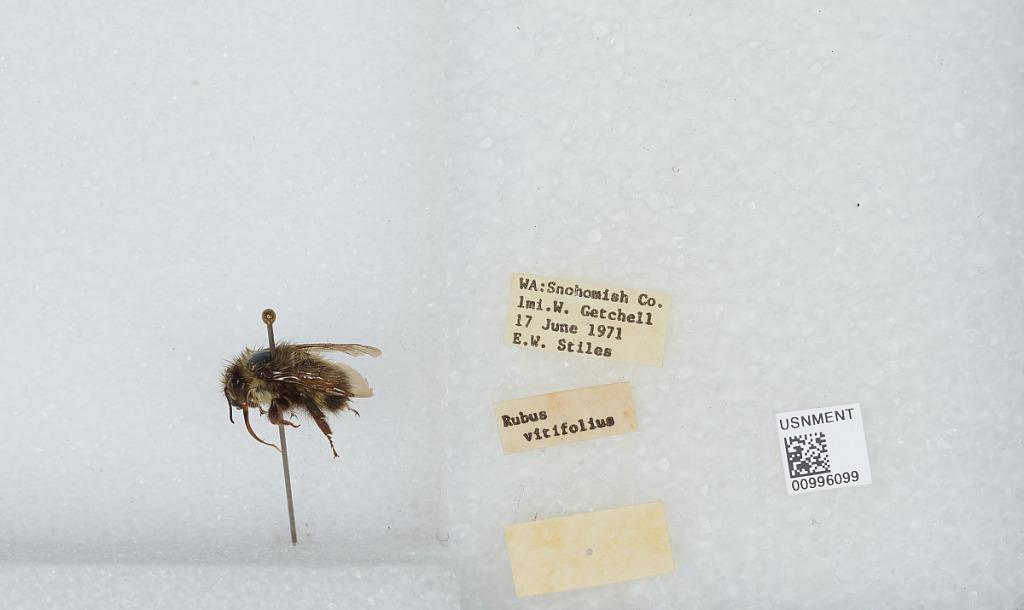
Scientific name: Bombus (Pyrobombus) flavifrons Cresson
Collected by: E. Stiles
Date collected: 1971-6-17
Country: United States
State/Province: Washington
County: Snohomish
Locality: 1 mile west of Getchell
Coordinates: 48.0722, -122.119